Chiropractic

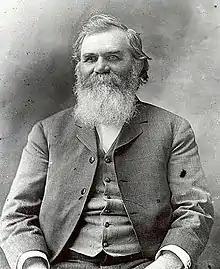
Daniel David (D. D.) Palmer, founder of chiropractic

Chiropractors, especially in America, have a reputation for unnecessarily treating patients. In many circumstances the focus seems to be put on economics instead of health care. Sustained chiropractic care is promoted as a preventive tool, but unnecessary manipulation could possibly present a risk to patients. Some chiropractors are concerned by the routine unjustified claims chiropractors have made. A 2010 analysis of chiropractic websites found the majority of chiropractors and their associations made claims of effectiveness not supported by scientific evidence, while 28% of chiropractor websites advocate lower back pain care, which has some sound evidence.